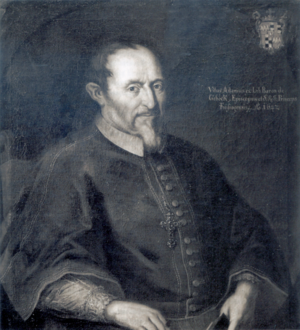
Gui-Adam von Gepeckh fut prince-évêque de Freising de 1618 à sa mort.